Drumry

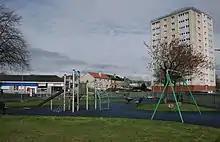
Playpark, shops and tower block on Kirkoswald Drive

To the south-east, bounded by the North Clyde Line railway, Great Western Road (A82) and the Forth and Clyde Canal, is the housing estate of Linnvale, constructed in 1950s. Drumry and Linnvale are served by Drumry railway station on the North Clyde Line which runs between Lanarkshire, Glasgow and Dumbarton. A BMX track is located next to the station on the Drumry side. These two neighbourhoods, along with other parts of Clydebank between Great Western Road to the north and the Argyle Line railway to the south, are within West Dunbartonshire's "Clydebank Central" ward with a combined population of 14,647 in 2011.